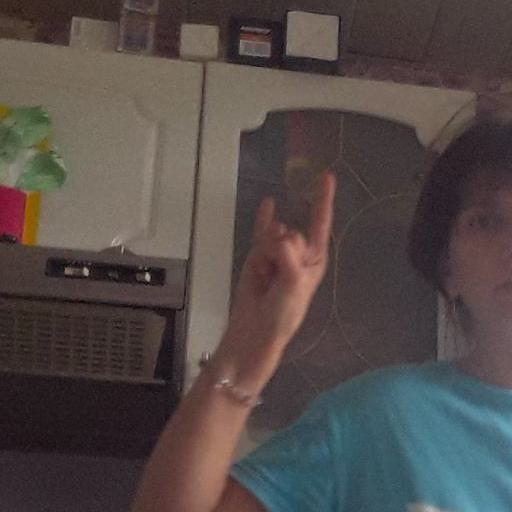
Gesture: rock